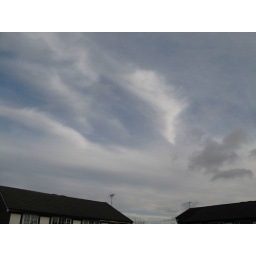
Around 2.30pm the earlier blue sky is largely obscured by man-made clouds.